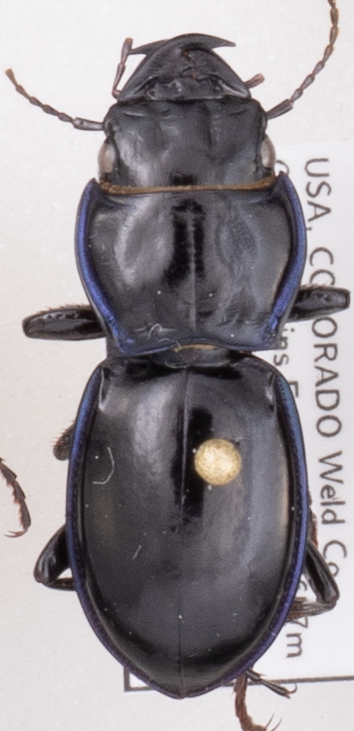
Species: Pasimachus elongatus
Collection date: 2021-07-21
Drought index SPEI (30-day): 1.93
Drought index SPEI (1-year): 0.288
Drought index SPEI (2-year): -0.46